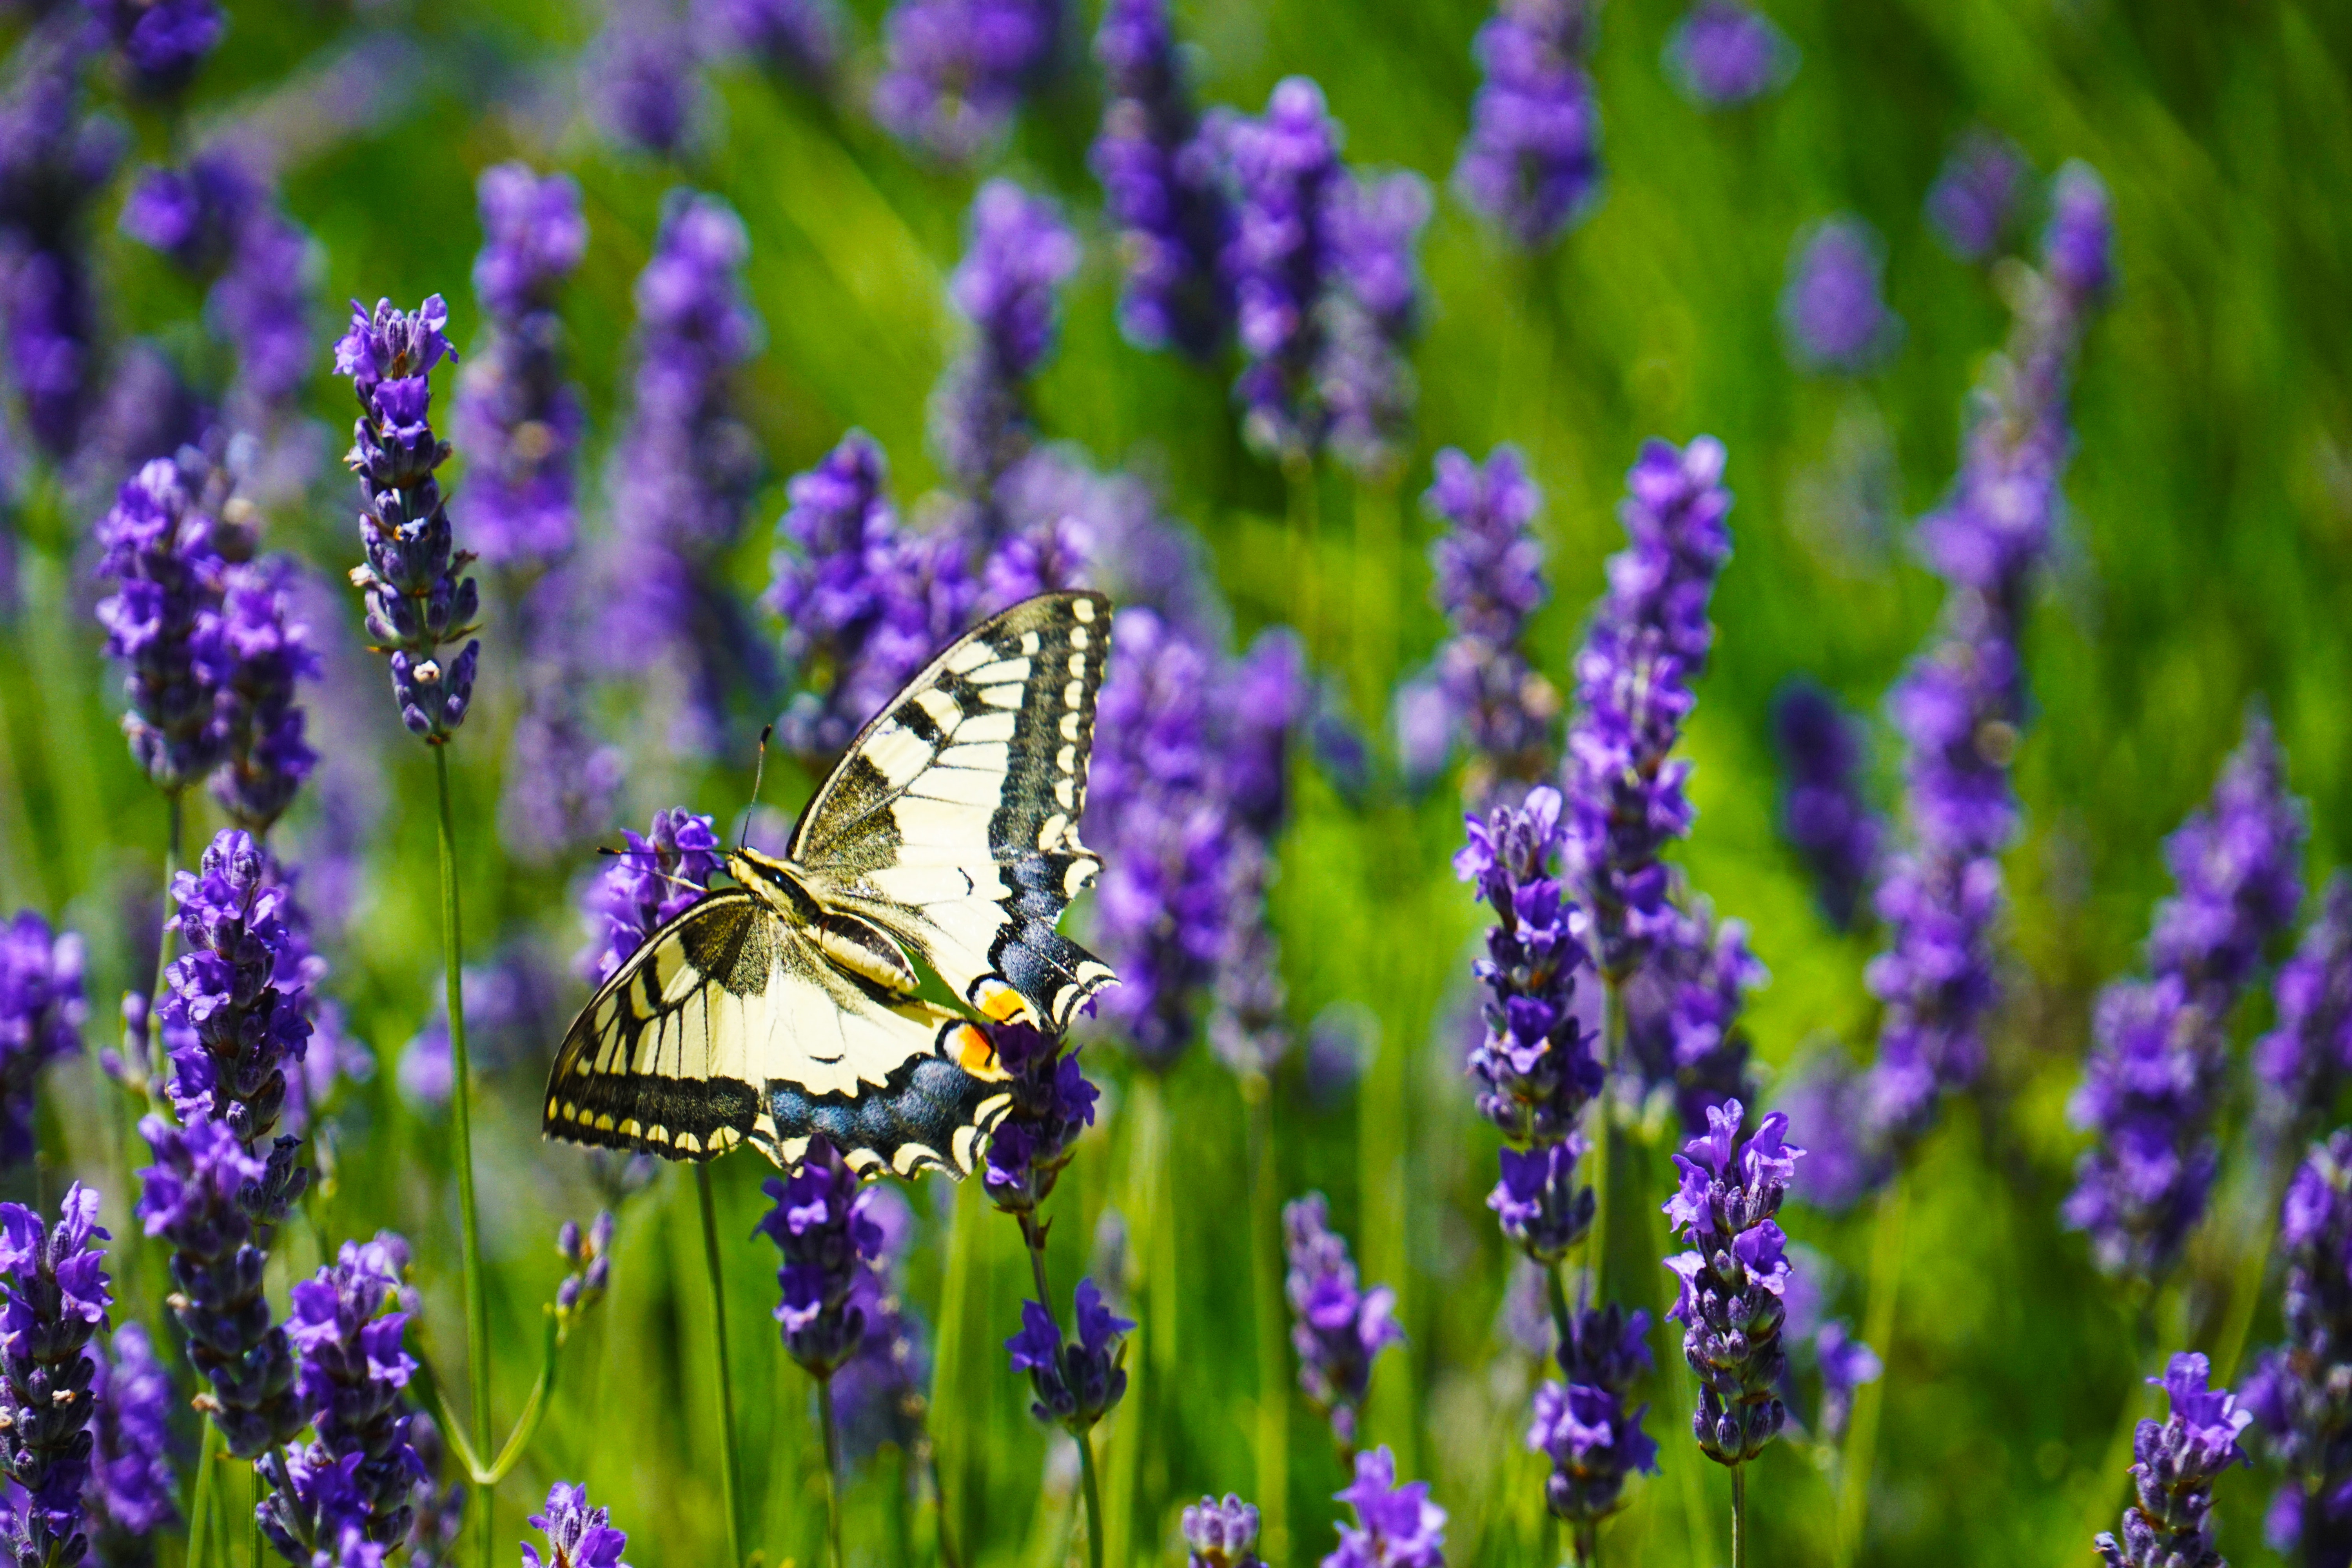
flowering plant, Cynthia subgenus, english lavender, lavender, french lavender, flower, hyssopus, plant, purple, insect, butterfly, pollinator, lupin, common sage, lavandula dentata, Pontederia, Fernleaf lavender, moths and butterflies, swallowtail butterfly, nepeta, delphinium, Egyptian lavender, invertebrate, loosestrife and pomegranate family, verbena family, herb, bluebonnet, sage, lilac, Forb, verbena, violet family, perennial plant